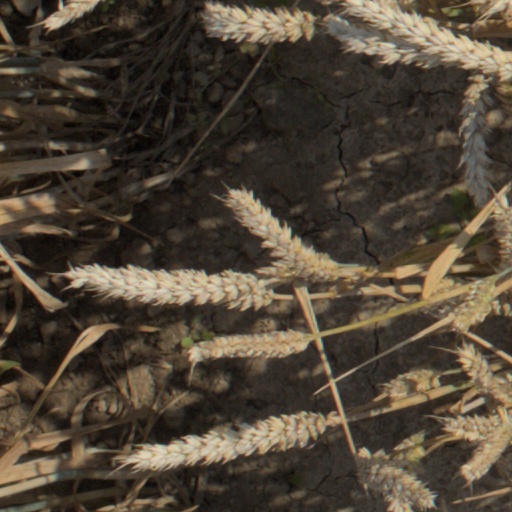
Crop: wheat